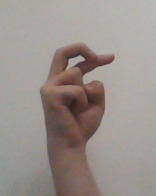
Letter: zay